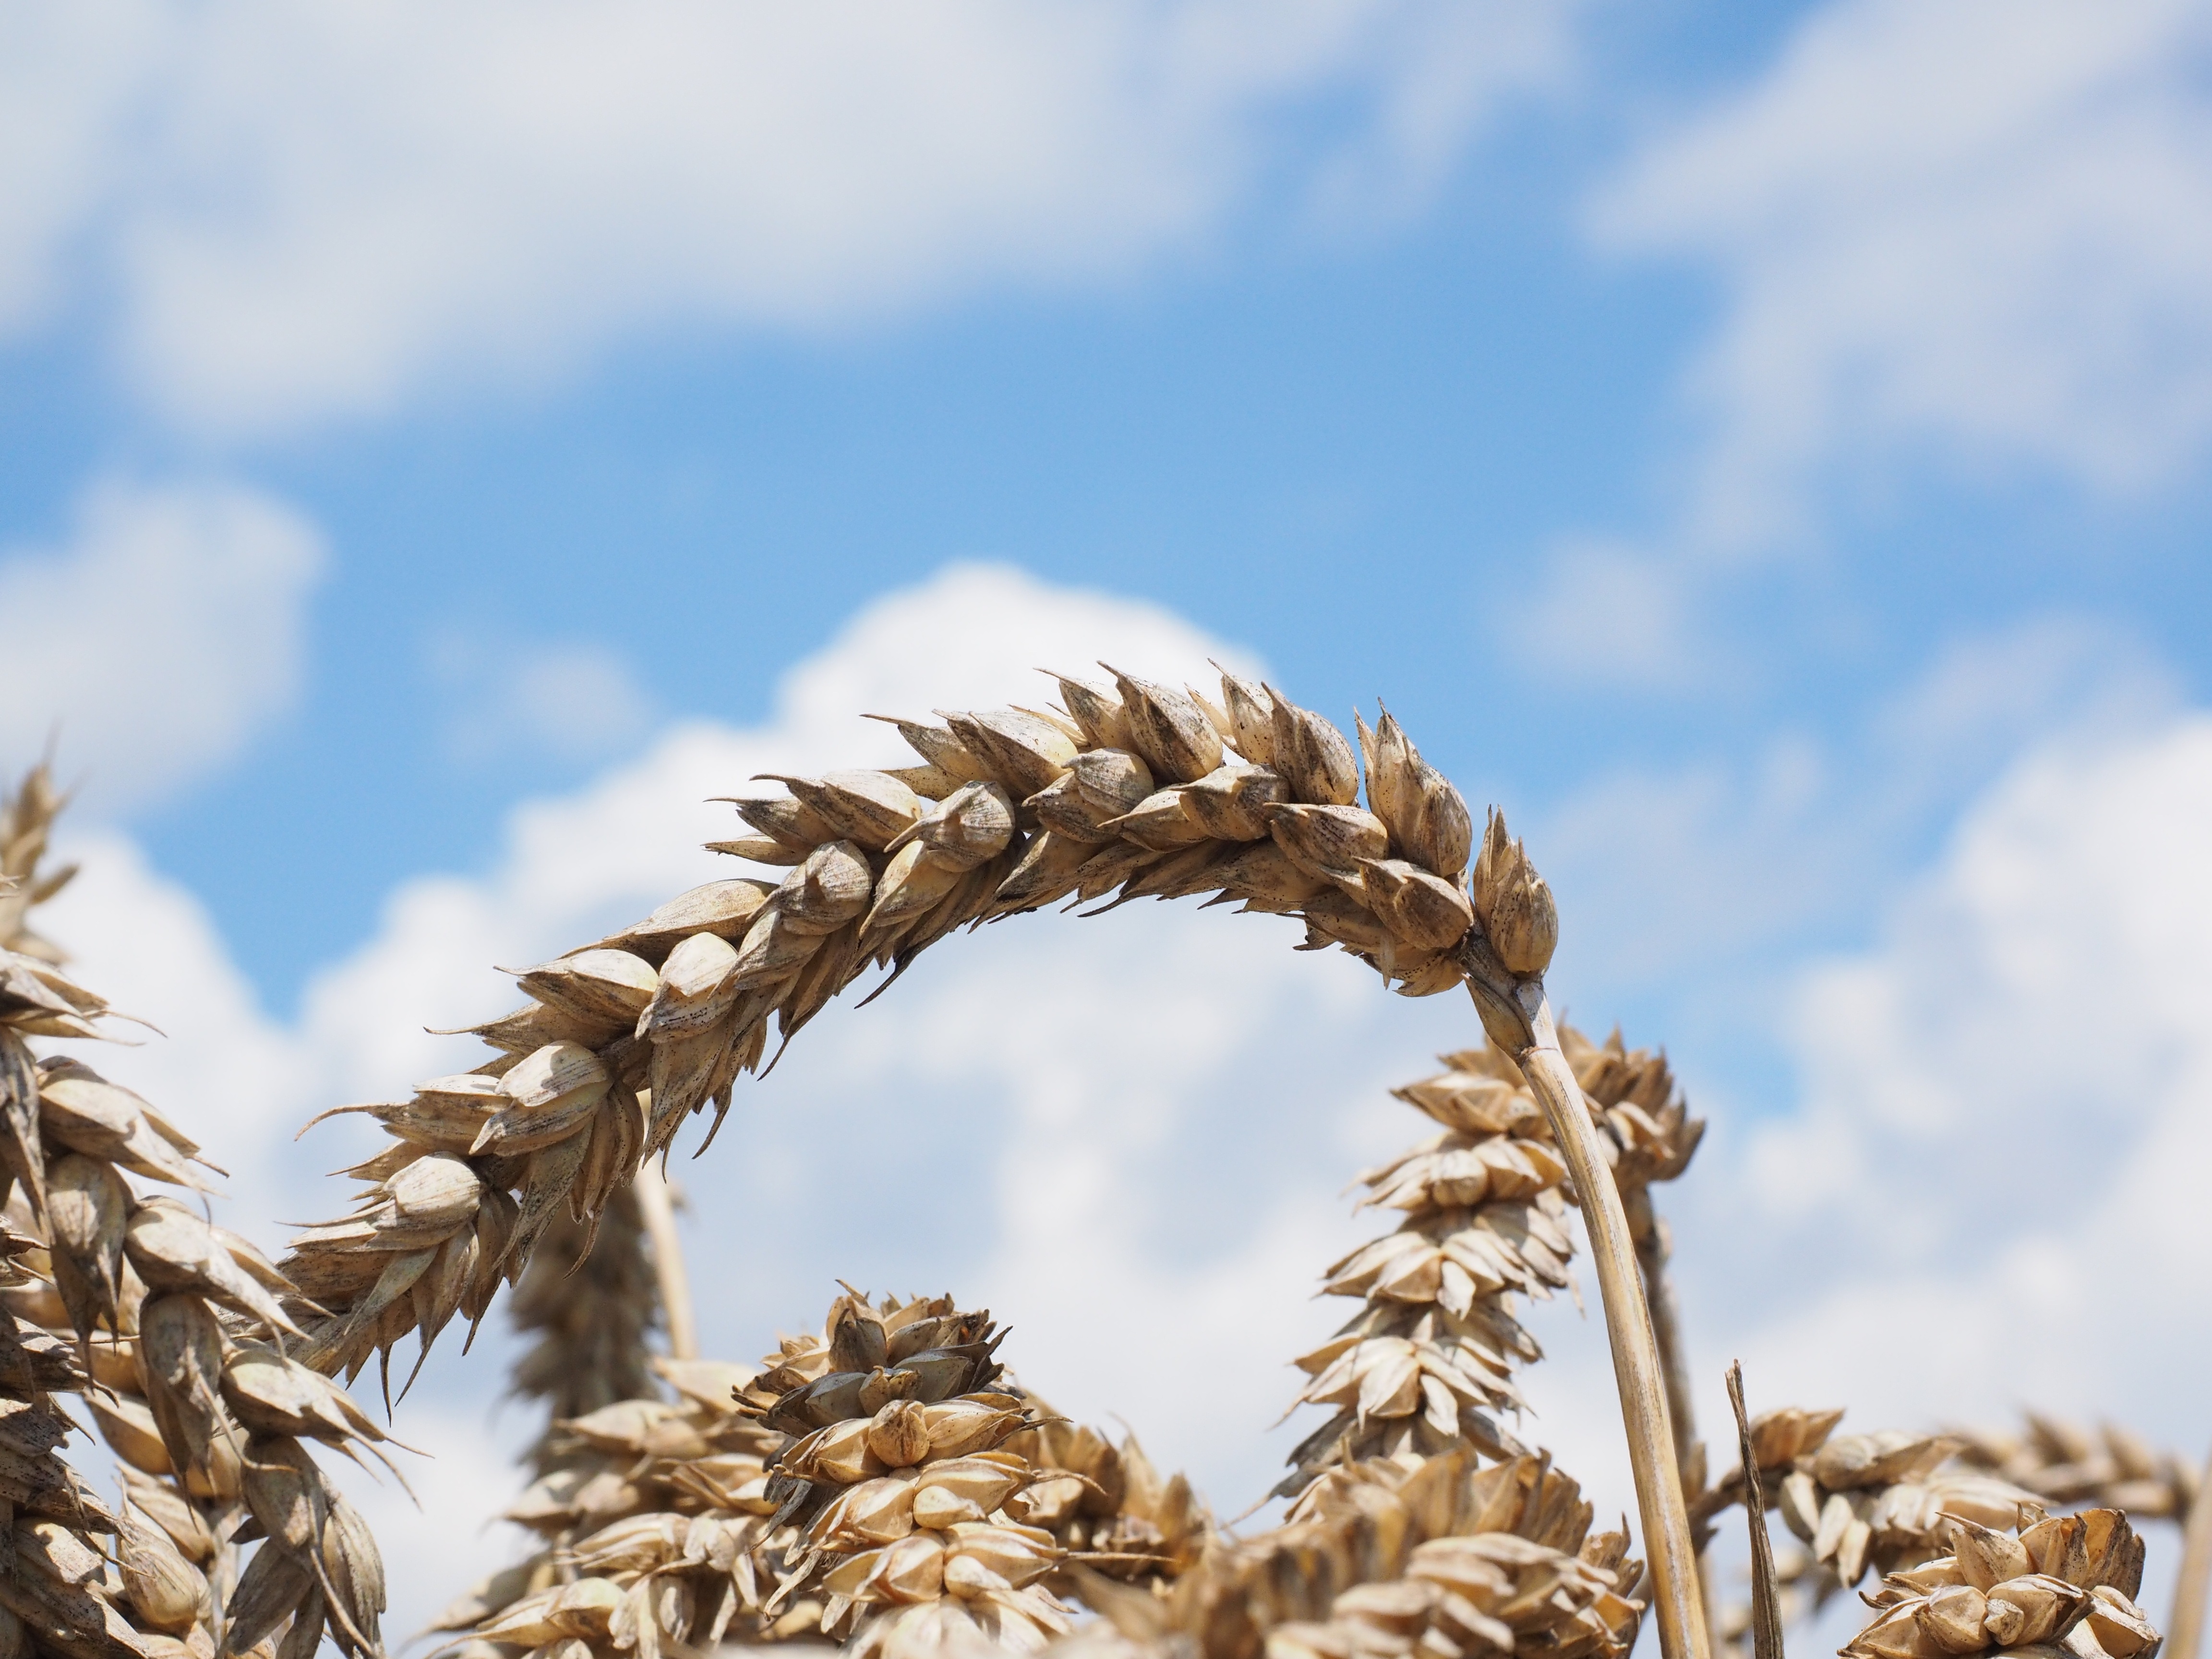
tree, nature, grass, branch, cloud, plant, sky, field, wheat, grain, sunlight, land, summer, ripe, rural, food, golden, harvest, crop, ear, yellow, agriculture, eat, season, spike, agricultural, cultivation, wheat field, close up, straw, cornfield, cereals, poaceae, triticum, arable, corn ear, flowering plant, halm, commodity, ear of corn, triticum aestivum, grass family, land plant, food grain, bread wheat, seed wheat